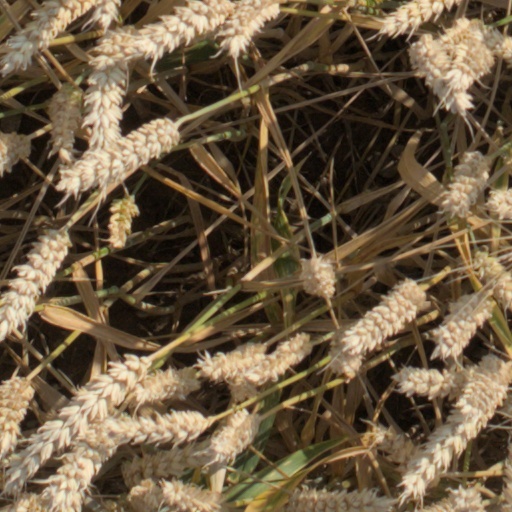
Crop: wheat